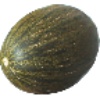
Label: melon_piel_de_sapo